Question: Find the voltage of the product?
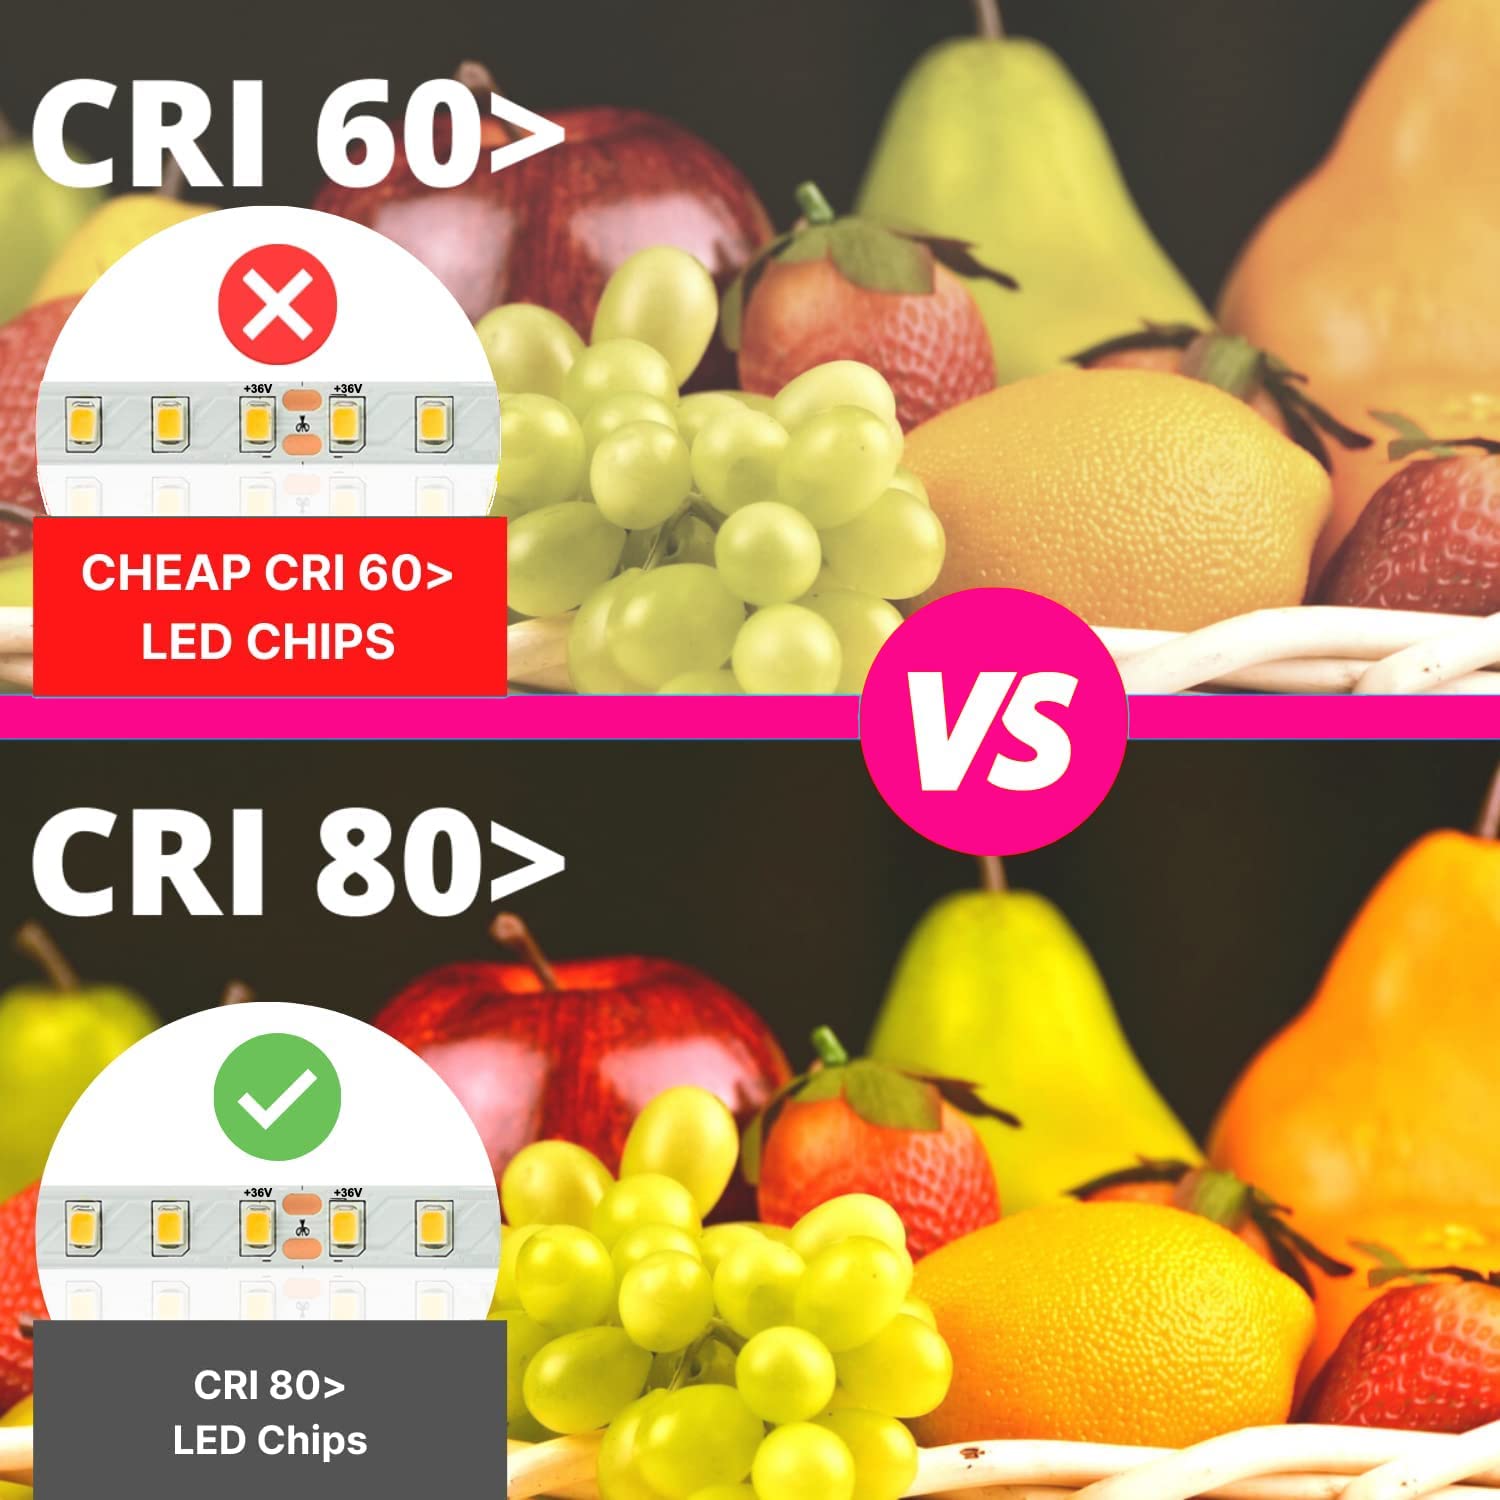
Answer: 36.0 volt